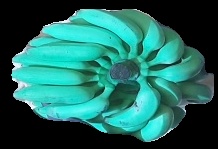
Variety: elakki-bale
Grade: grade3